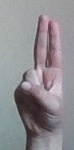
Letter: taa